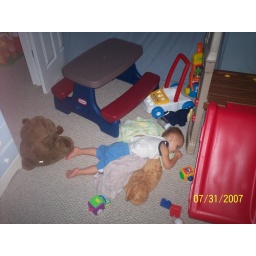
First days in his big boy bed